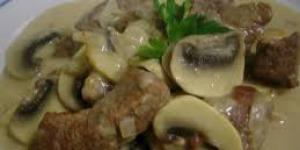
ternera strogonoff con setas